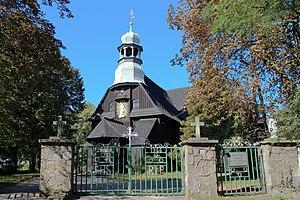
Baborów est une ville dans la voïvodie d'Opole, dans le district de głubczyckim.